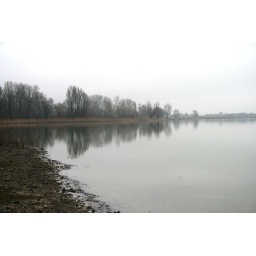
walking by the lake